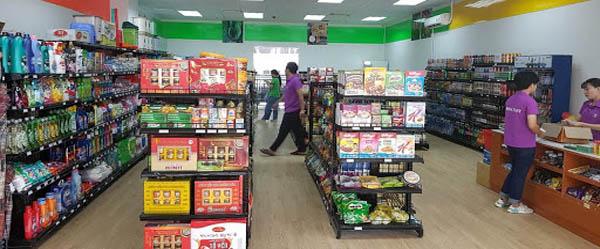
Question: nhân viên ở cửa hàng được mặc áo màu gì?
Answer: màu tím